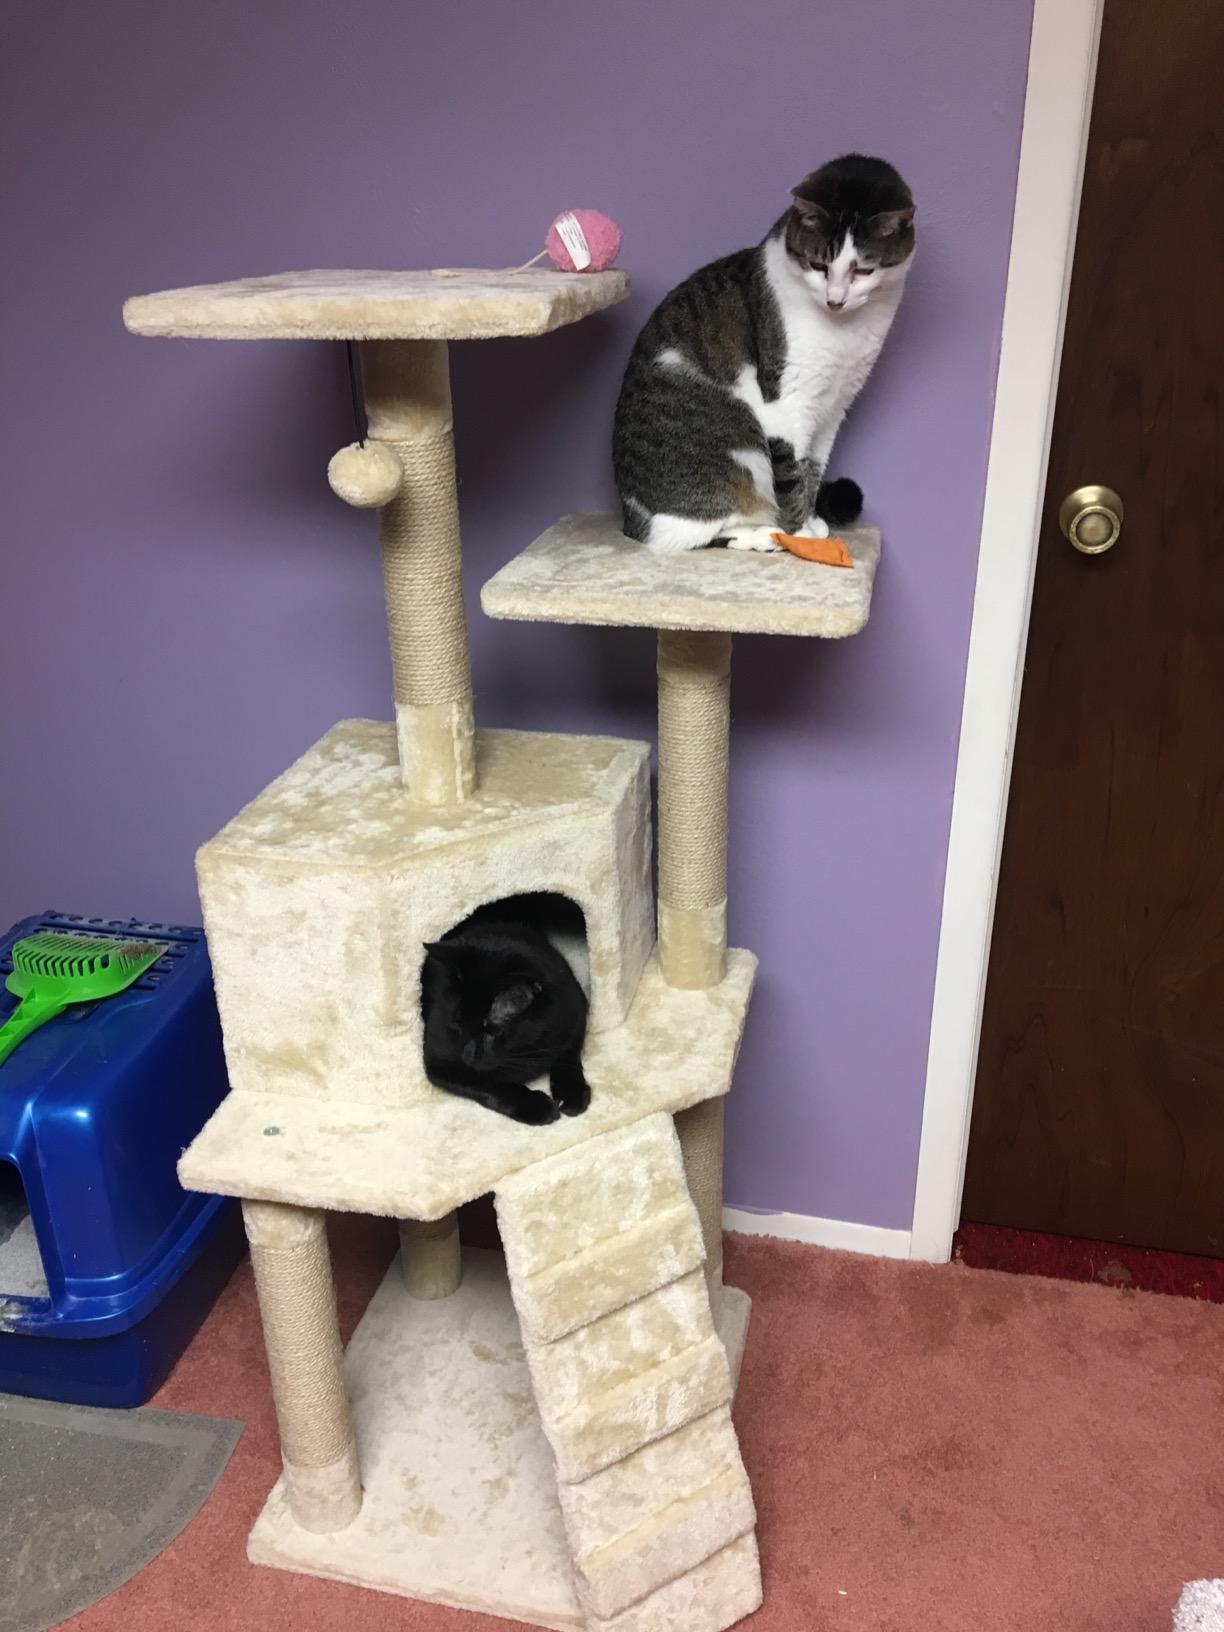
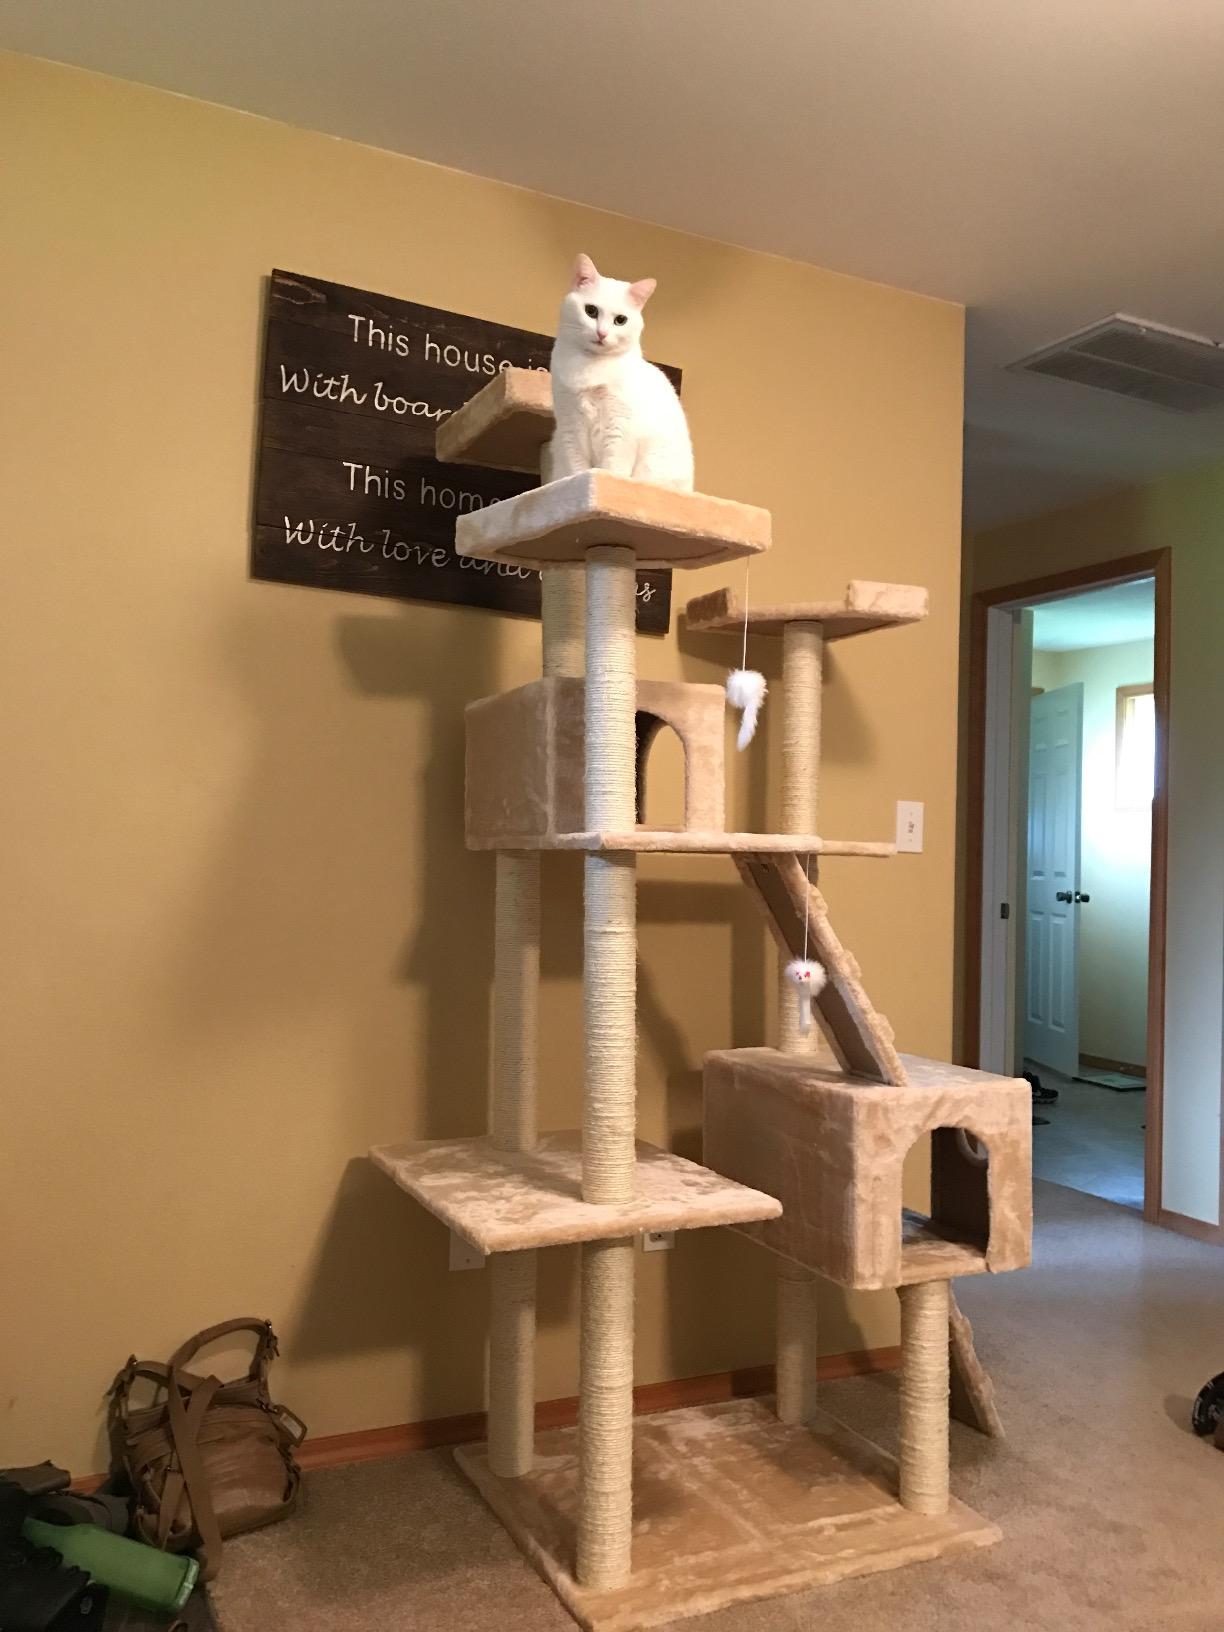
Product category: items_cat tree
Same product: no